Team No Respect

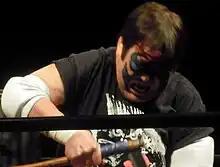
Mr. Pogo was affiliated with TNR during his brief return to FMW in 1998 as both shared a common enemy in Atsushi Onita.

On August 21, Onita formed Team Zero and took on TNR in a street fight, which TNR won. Go Ito kidnapped Shoichi Arai's niece Kaoruko Arai and began brainwashing her to make her fall in love with him. At Welcome to the Darkside, Nakagawa defeated Darkside of Hayabusa with the help of Mr. Gannosuke, who appeared in a disguise as Jinsei Shinzaki. Team Zero defeated TNR in a street fight on September 1 and then crucified TNR's briefs to end the "Brief Brothers" gimmick. The original Mr. Pogo returned to FMW as "The Great Pogo" and attacked Onita and Pogo #2 in the parking lot, which led to the renewal of a feud between Onita and Great Pogo, allowing TNR to completely focus on feuding with Hayabusa and FMW. During this time, Masao Orihara and Takeshi Ono joined TNR. Nakagawa headlined the October 6 pay-per-view against Hayabusa for his Double Championship, where Hayabusa retained the title. The show also featured Daisuke Ikeda and Ricky Fuji defeat Gedo and Hido with the help of Kaori Nakayama, who prevented Go Ito from interfering. TNR defeated Hayabusa and Ricky Fuji in a handicap match when Fuyuki pinned Hayabusa to become the #1 contender for the Double Championship. On October 26, New Footloose lost the Brass Knuckles Tag Team Championship to Hayabusa and Daisuke Ikeda.